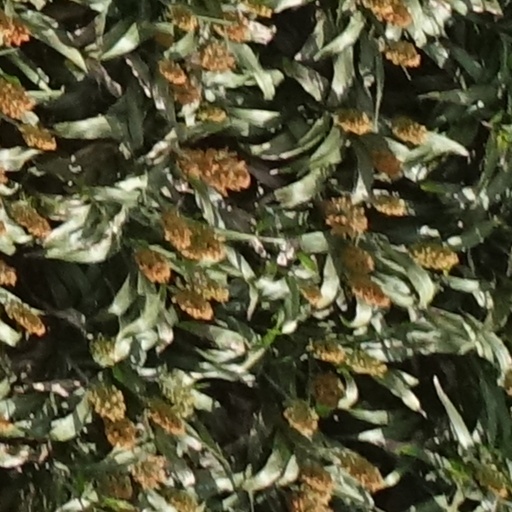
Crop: sorghum